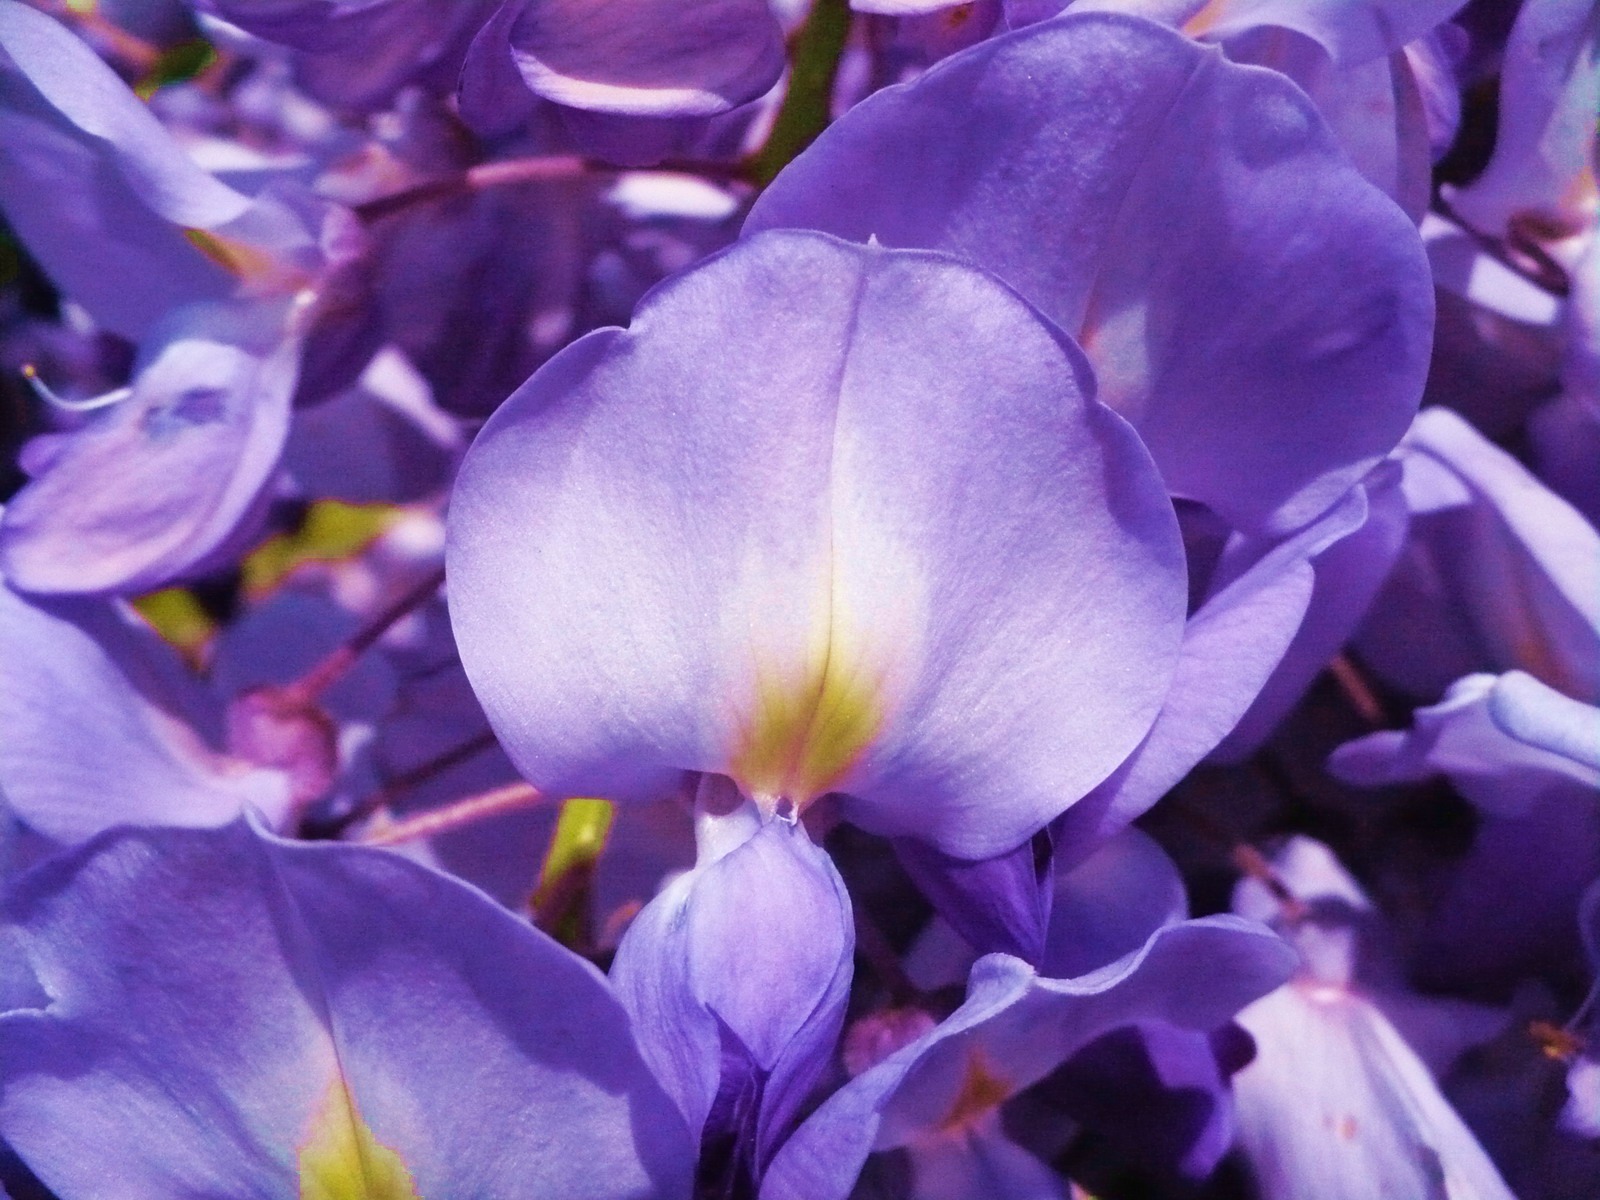
blossom, plant, flower, purple, petal, botany, flora, wildflower, acacia, viola, macro photography, flowering plant, land plant, violet family